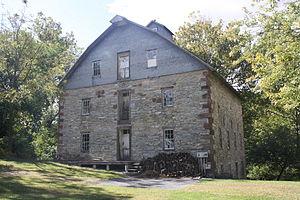
North Heidelberg Township est un township, situé dans le comté de Berks, en Pennsylvanie, aux États-Unis. En 2010, il comptait une population de 1 214 habitants.